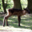
Label: deer